Akiyama Monzō

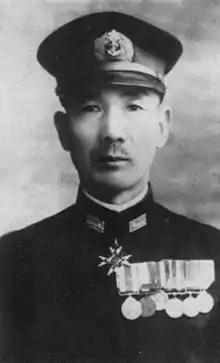
Rear-Admiral Akiyama

was an admiral in the Imperial Japanese Navy who served in World War II. He was killed in action during the Battle of Kwajalein.